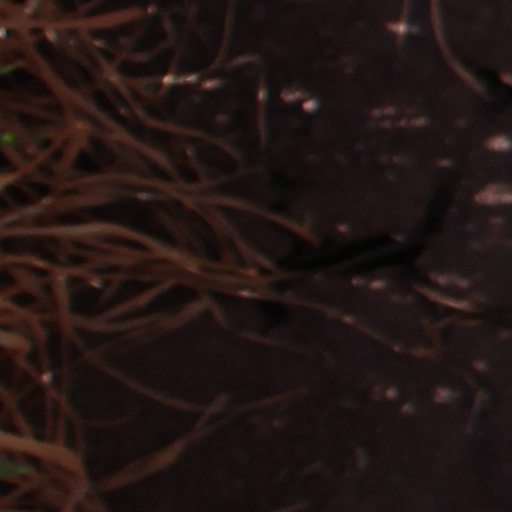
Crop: wheat